Chileajo de cerdo

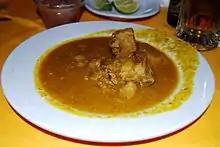
Chileajo

Chileajo de cerdo is a dish originating from Oaxaca, Mexico. It consists of pieces of pork boiled in water and cooked in a thick sauce made of toasted guajillo chili without seeds, toasted ancho chili without seeds, raw costeño amarillo chili without seeds, roasted and peeled garlic, cloves, oregano, cumin, red and green tomatoes, salt and pepper. This dish may be served with "bayo" beans.